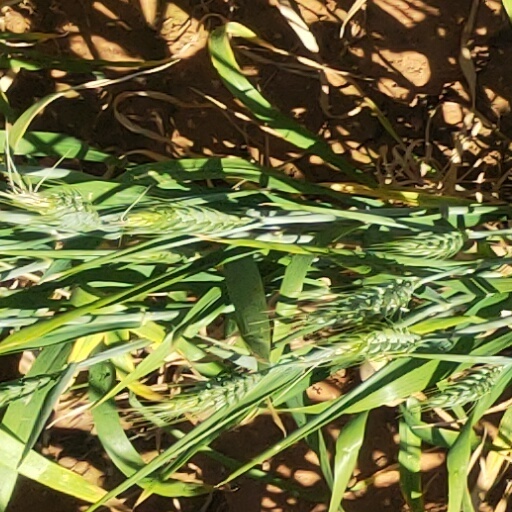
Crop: wheat